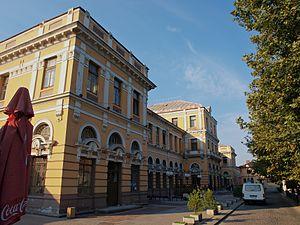
La gare Centrale de Plovdiv est la principale gare ferroviaire desservant la ville et la municipalité de Plovdiv, la deuxième ville la plus peuplée en Bulgarie.